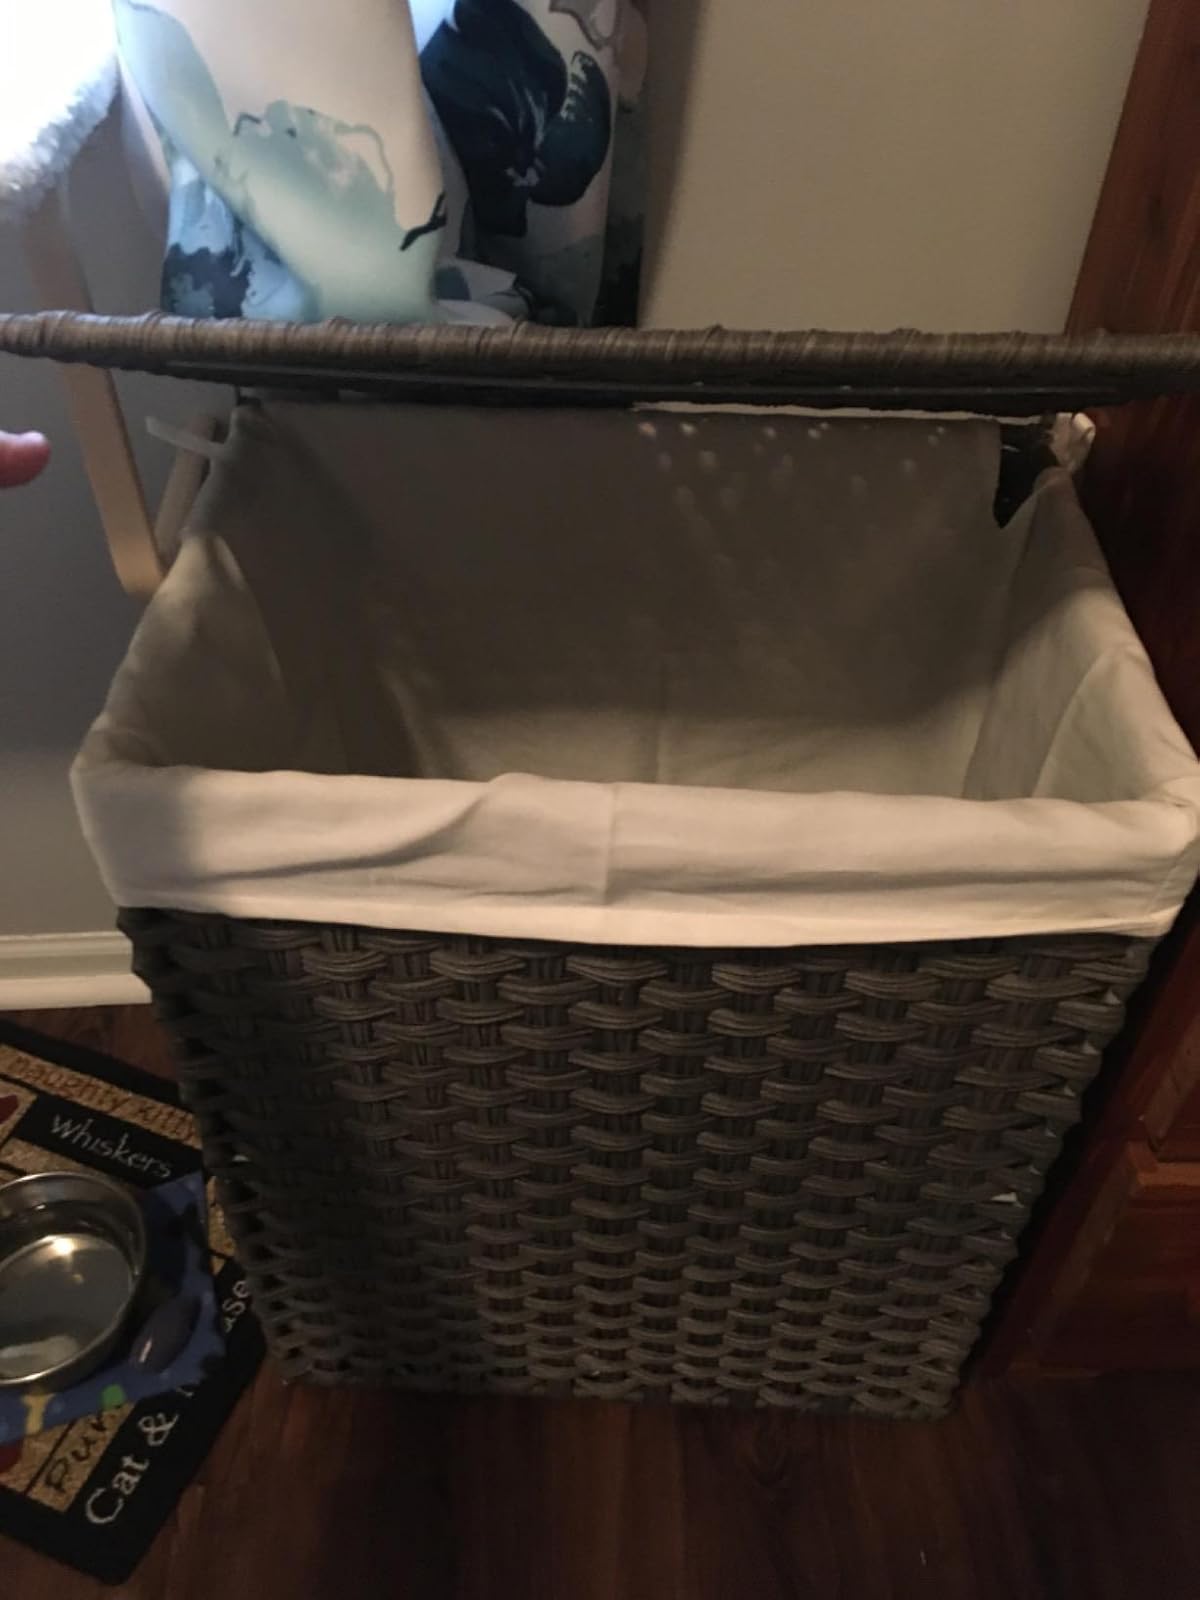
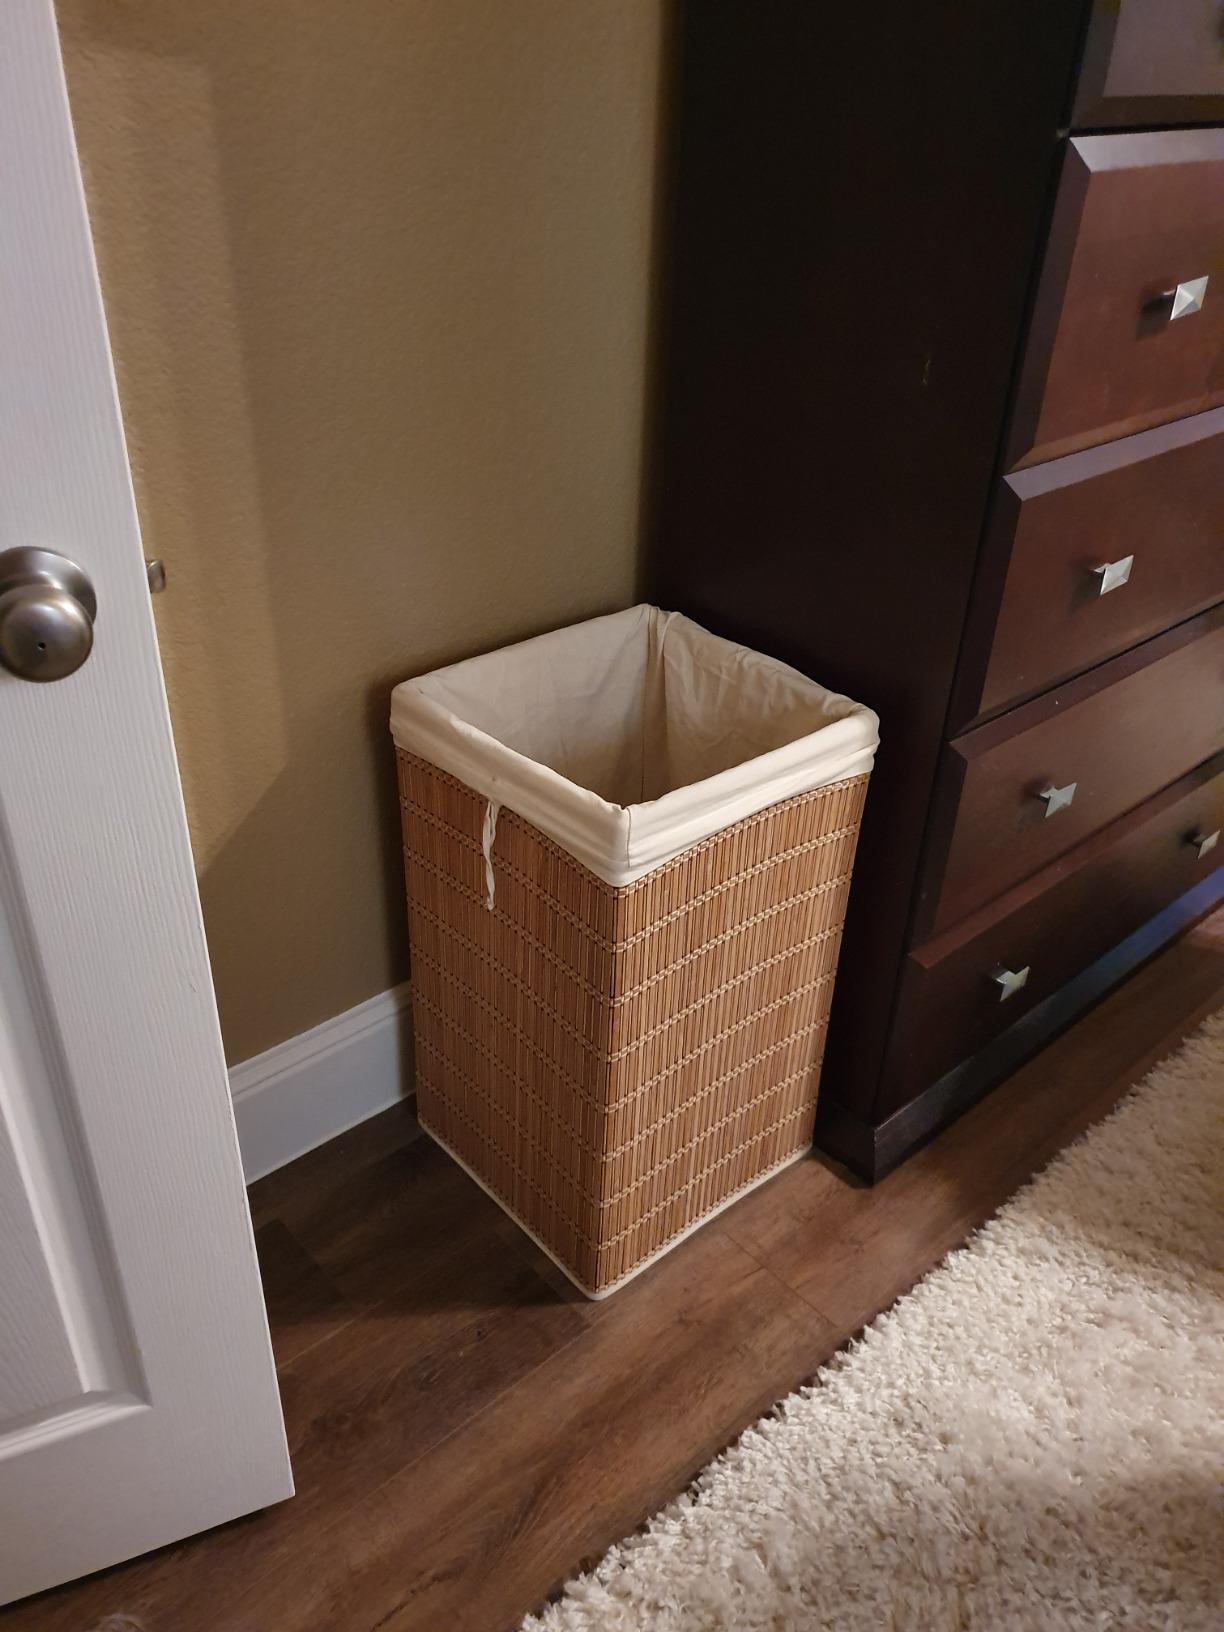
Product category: items_hamper
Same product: no